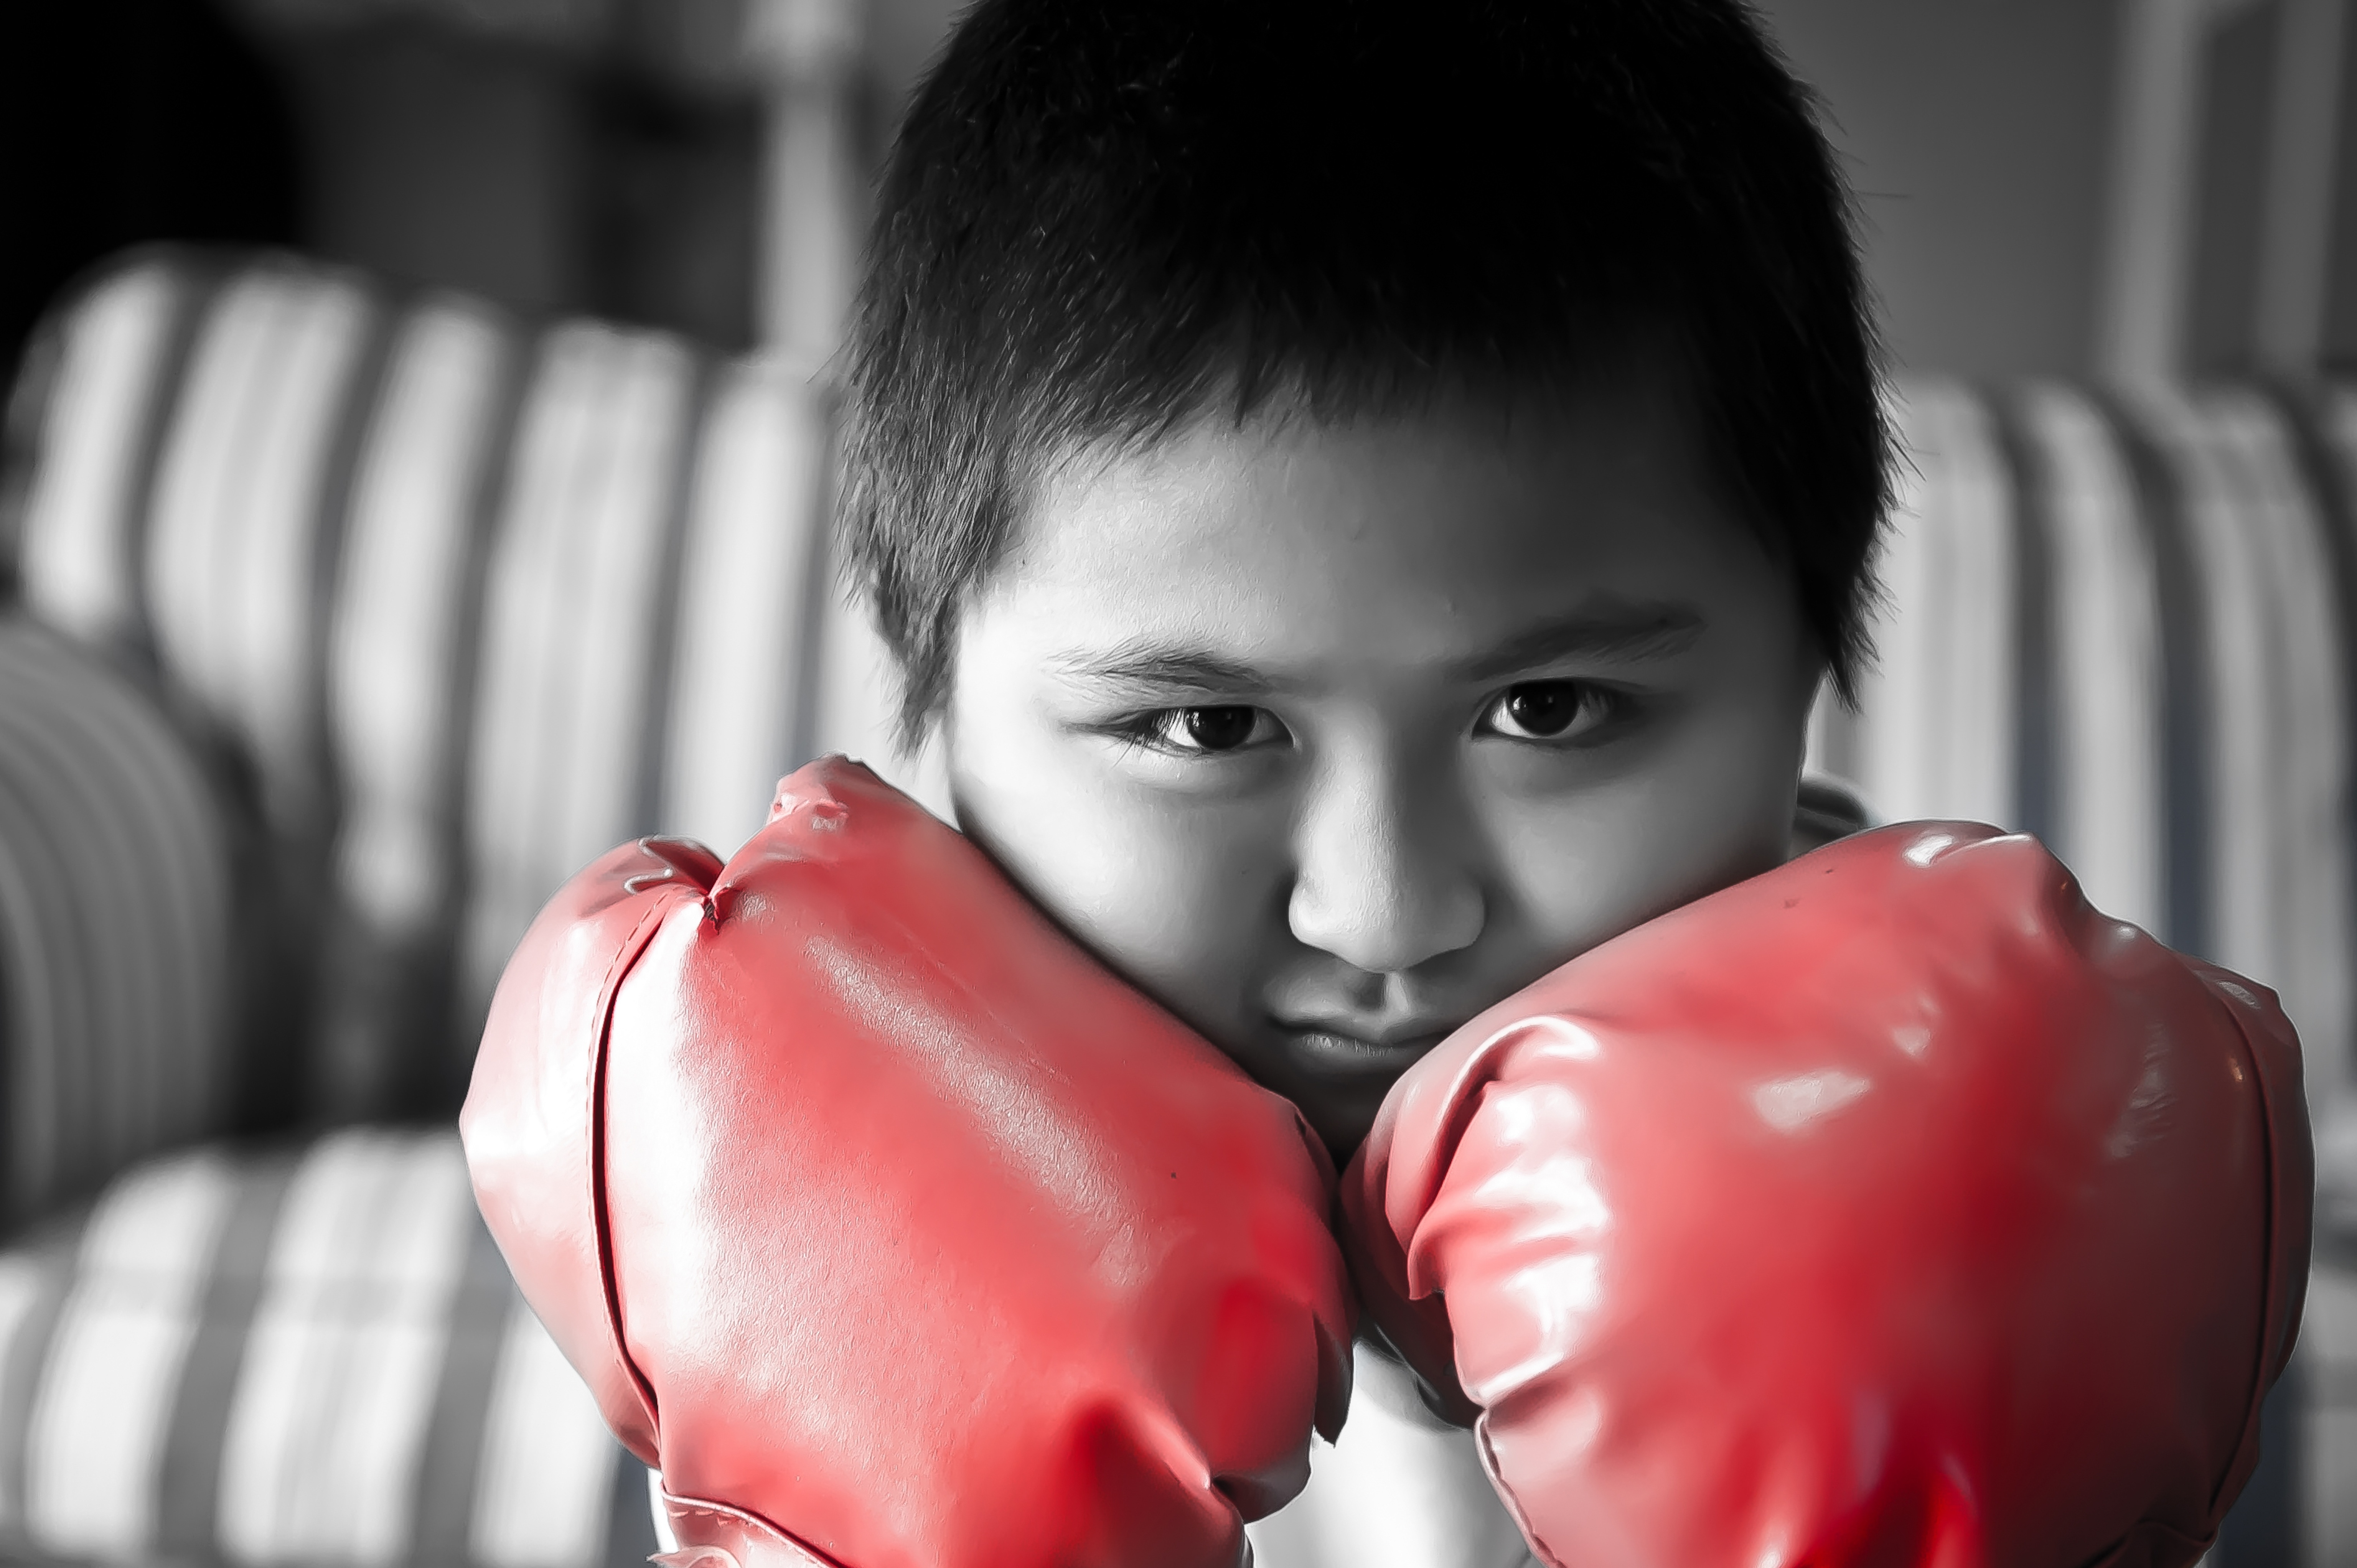
red, child, lip, muscle, mouth, chest, boxing, face, organ